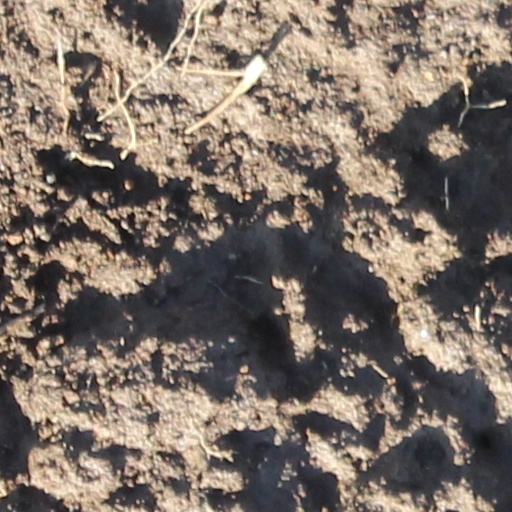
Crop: wheat